James Grant of Freuchie

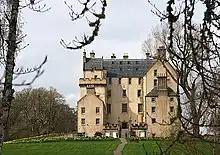
Freuchie Castle, or Ballachastell, renamed, in 1694, Castle Grant

He was a son of John Grant of Freuchie and Mary, daughter of Walter Ogilvie of Findlater. A note written by his grandmother, Lilias Murray, indicates he was born on 24 June 1616. He became Laird of Freuchie on the death of his father in 1637.